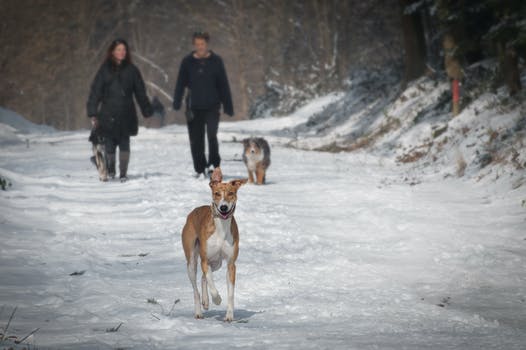
Label: No Watermark